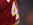
Number: 4